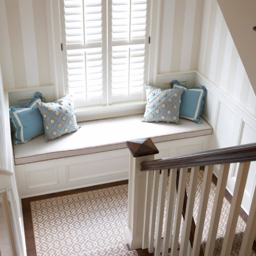
window seat at the stairs